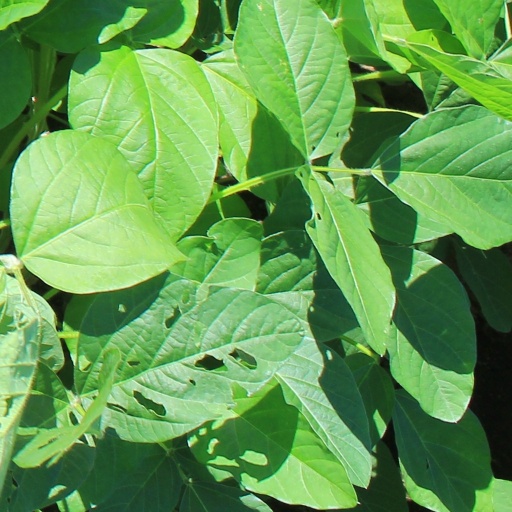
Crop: soybean